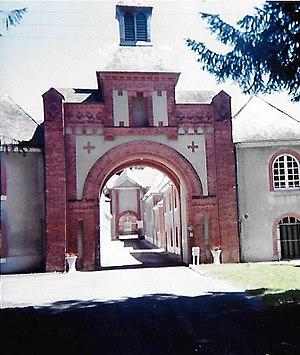
Porche de la chartreuse de Glandier en 1989
La chartreuse Sainte-Marie de Glandier est un ancien monastère masculin de l'ordre des Chartreux, fondé en 1219, dans la vicomté de Comborn, en Limousin, aujourd'hui dans la commune de Beyssac, en Corrèze, région de Nouvelle-Aquitaine.